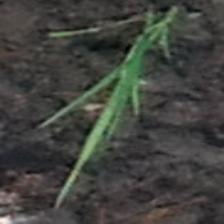
Label: single